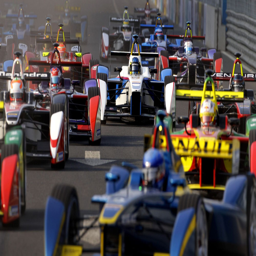
cars drive into a corner during the race